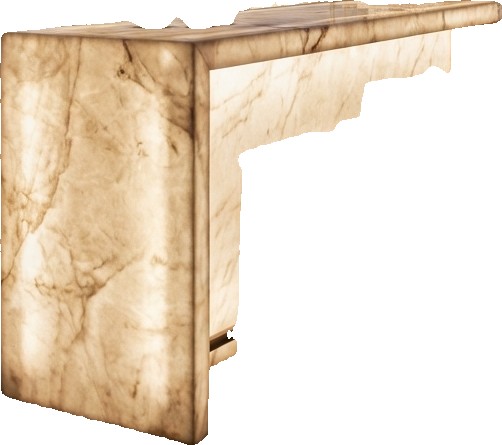
Surface category: worktop